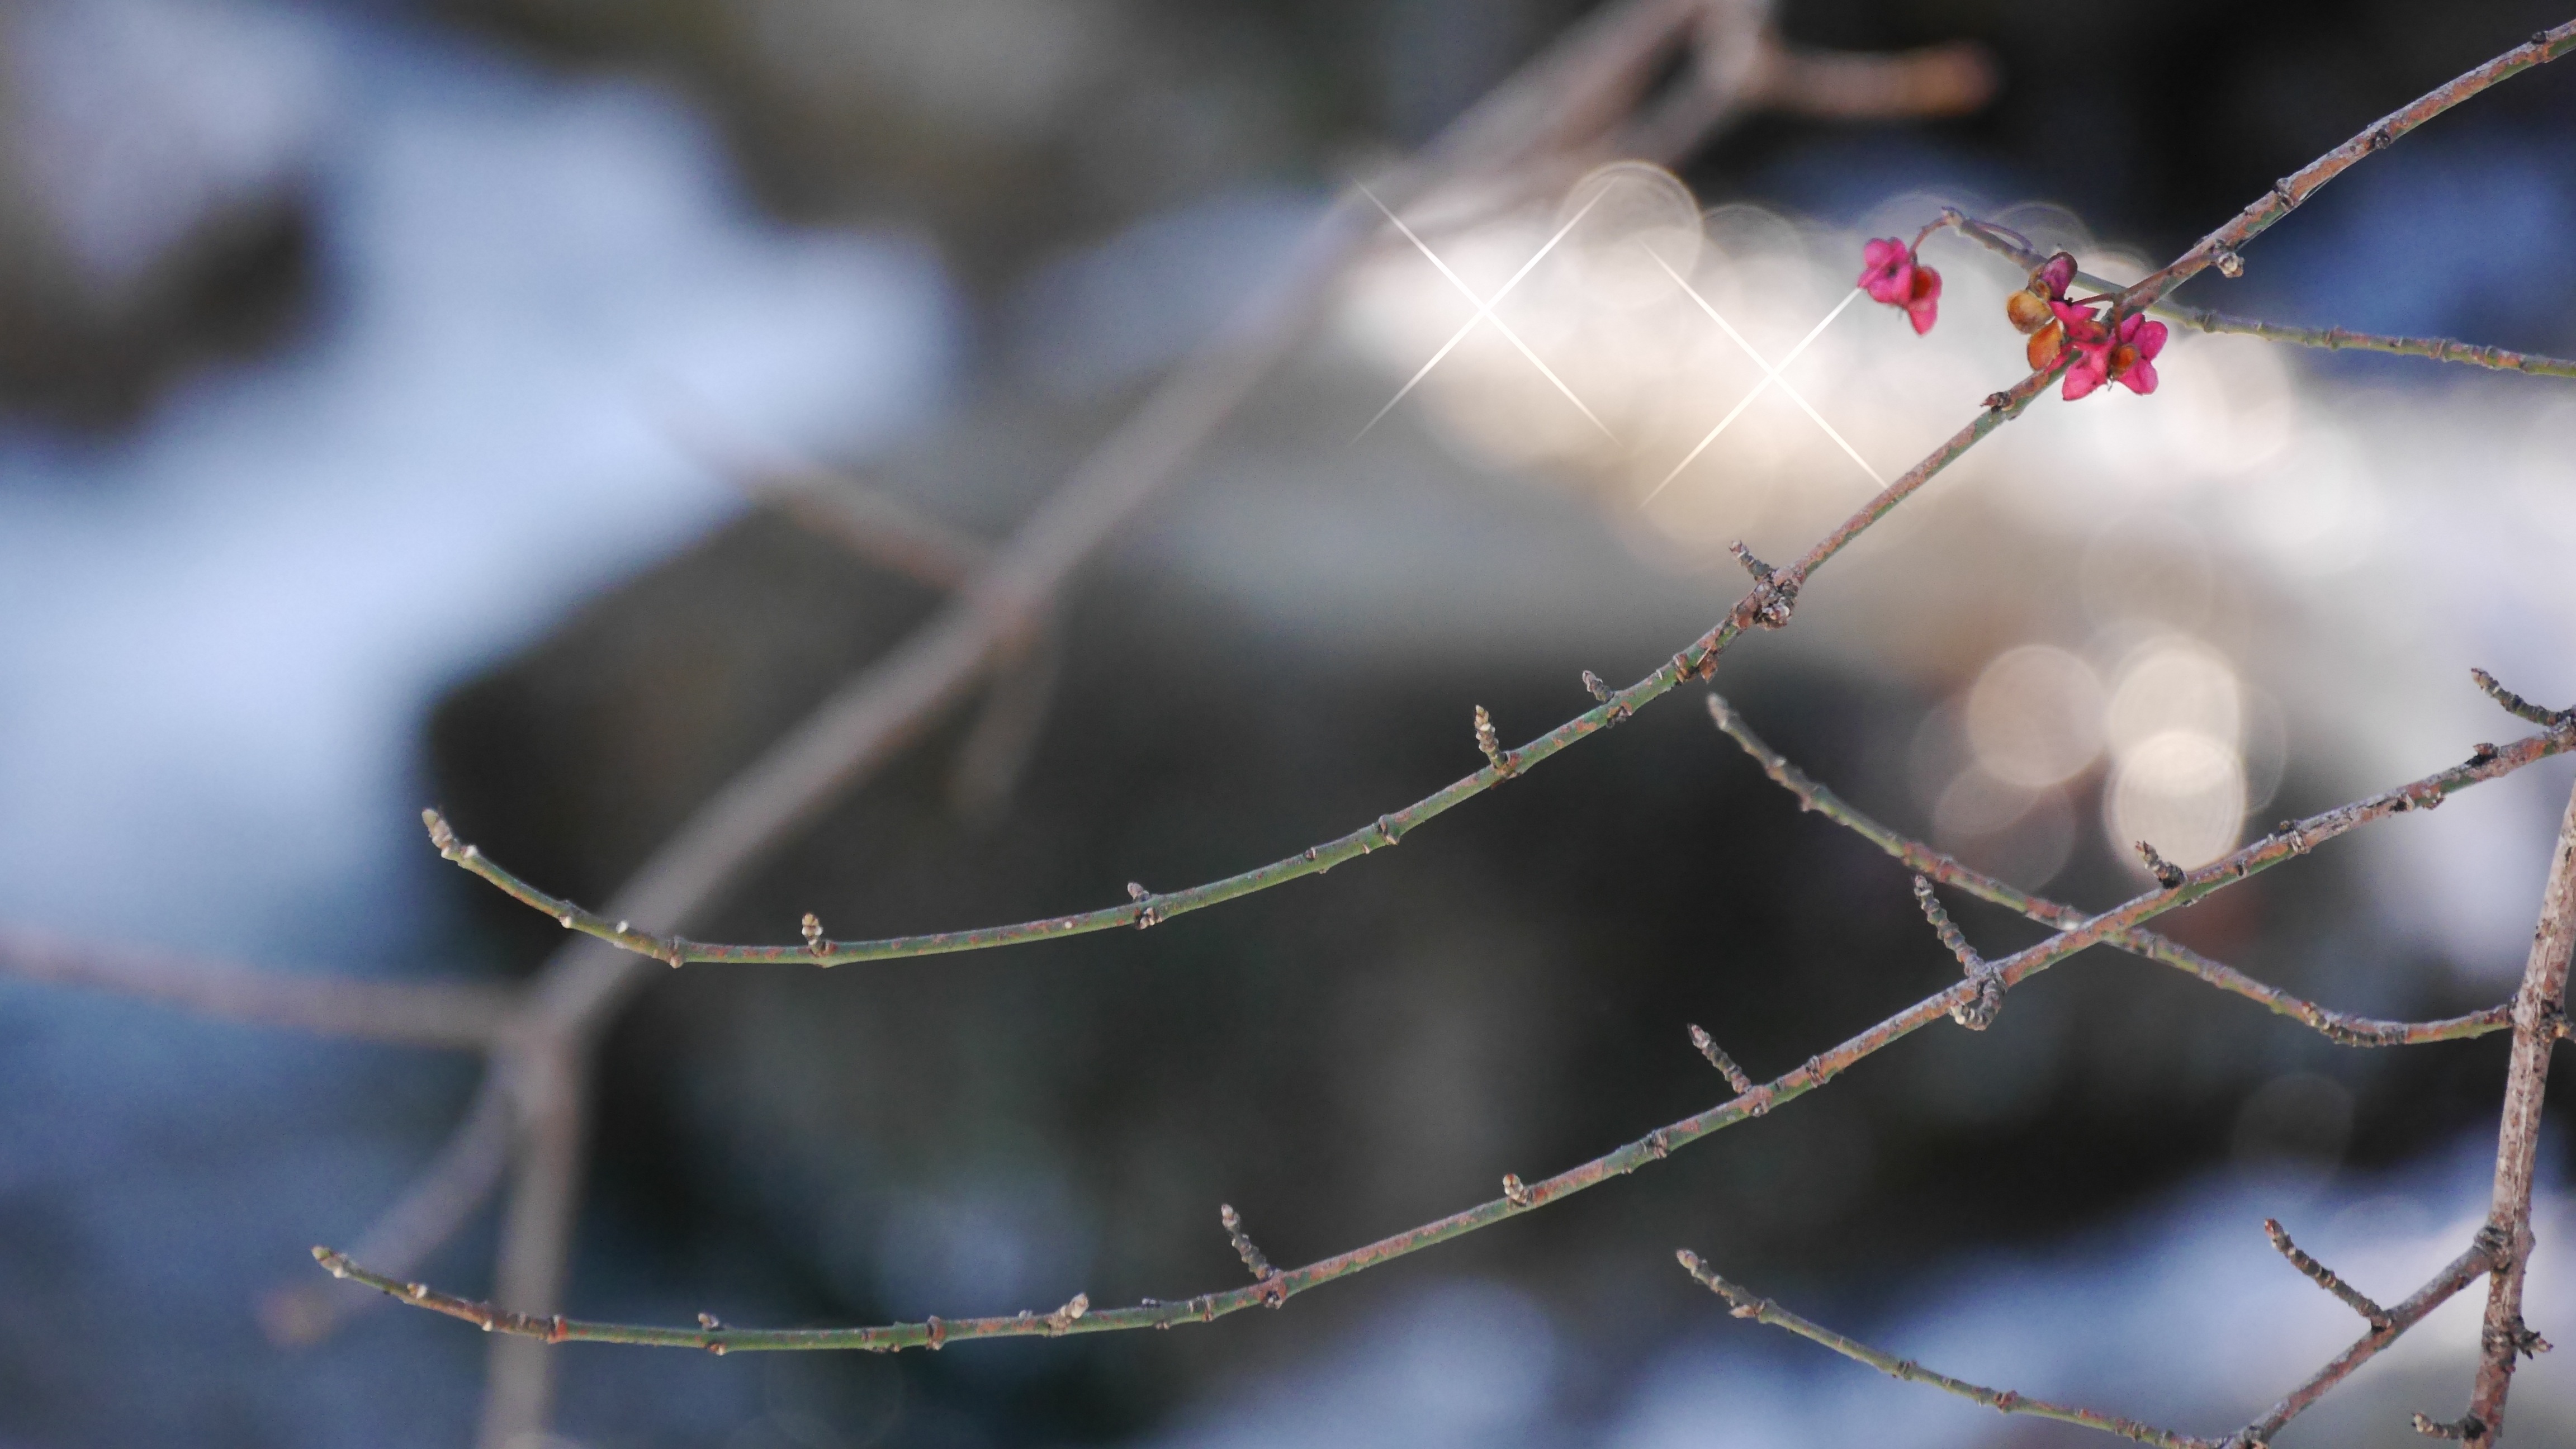
tree, nature, branch, blossom, snow, winter, plant, sunlight, leaf, flower, frost, spring, autumn, flora, season, twig, close up, freezing, macro photography, spindle, plant stem, thorns spines and prickles